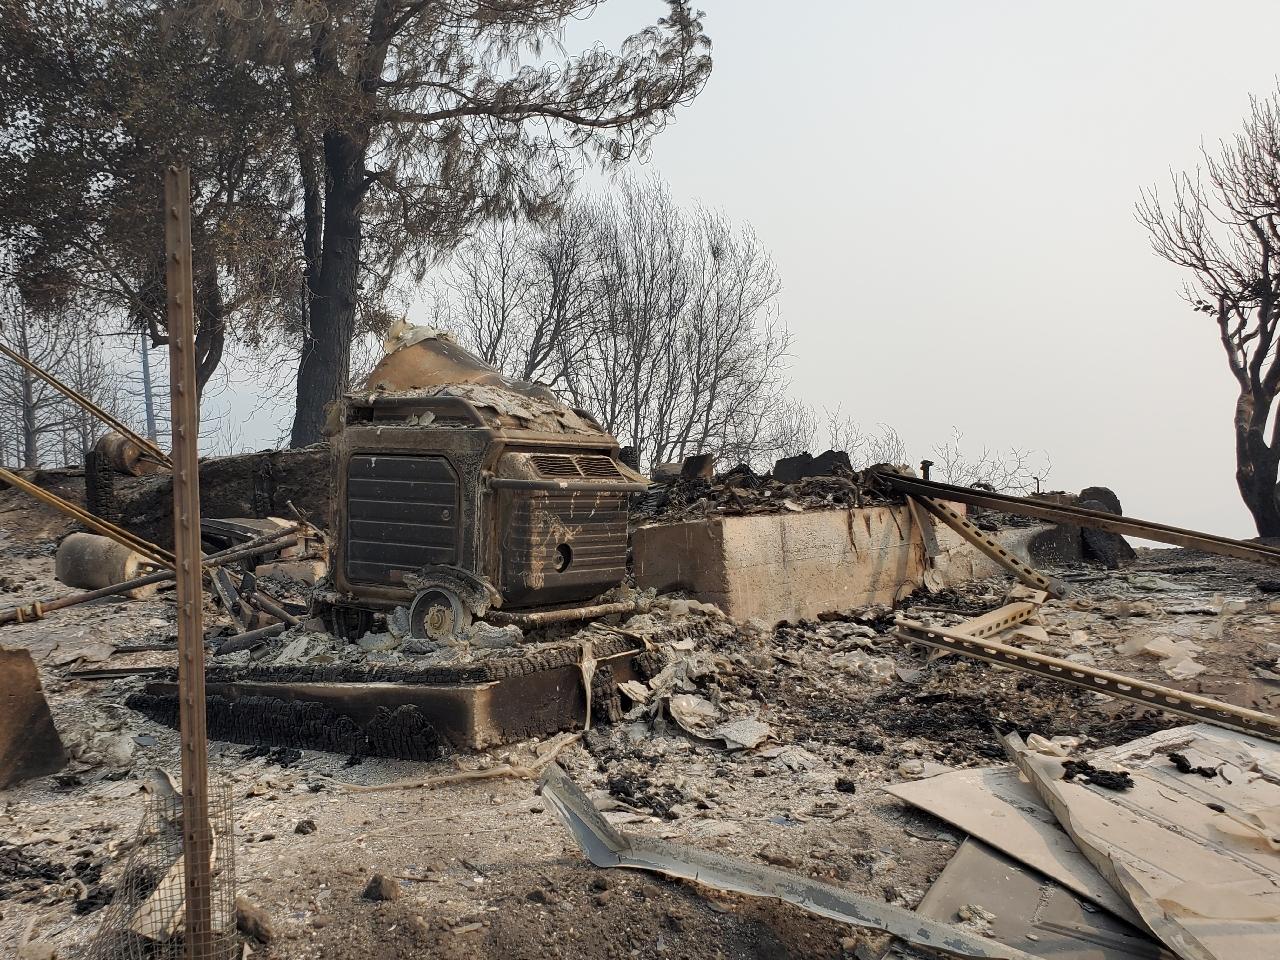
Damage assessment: destroyed